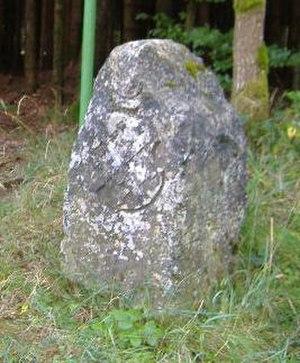
Le comté d'Oettingen, puis à partir du XVIIᵉ siècle, la principauté d'Oettingen, est un état du Saint-Empire romain germanique situé autour de la ville impériale Nördlingen.